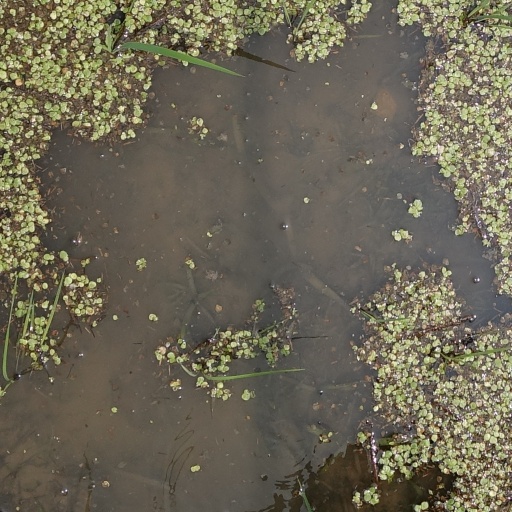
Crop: rice